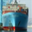
Label: ship